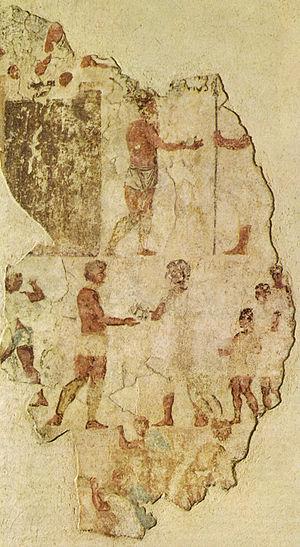
La peinture romaine est l'art pictural de la civilisation romaine de l'Antiquité. Parmi les mouvements picturaux de l'Antiquité, il s'agit de celui qui a le mieux résisté à l'usure du temps, essentiellement grâce aux cités vésuviennes. Comme les autres arts romains, la peinture naît et se développe à Rome par l'imitation des modèles grecs.